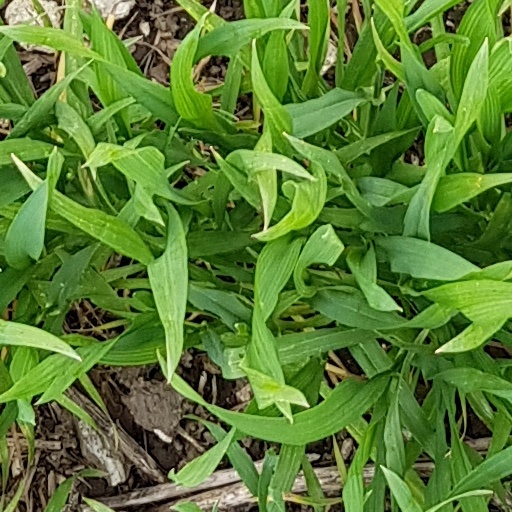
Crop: wheat